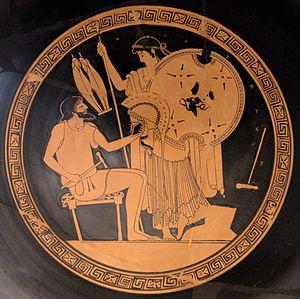
Héphaïstos remet à Thétis la nouvelle armure qu'il a forgé pour Achille (Iliade, XVIII, 617). Kylix attique à figures rouges, 490-480 av. J.-C. Italiano: Efesto dona a Teti la corazza che ha forgiato per Achille (Iliade, XVIII, 617). Kylix, 490-480 a.C.
Dans la mythologie grecque, Héphaïstos ou Héphaestos est le dieu du feu, de la forge, de la métallurgie et des volcans.